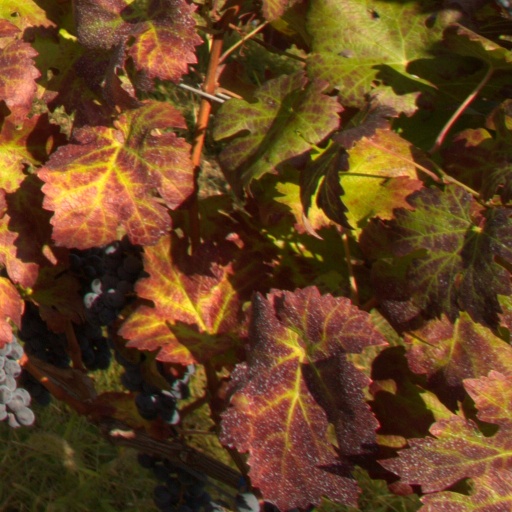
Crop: grape